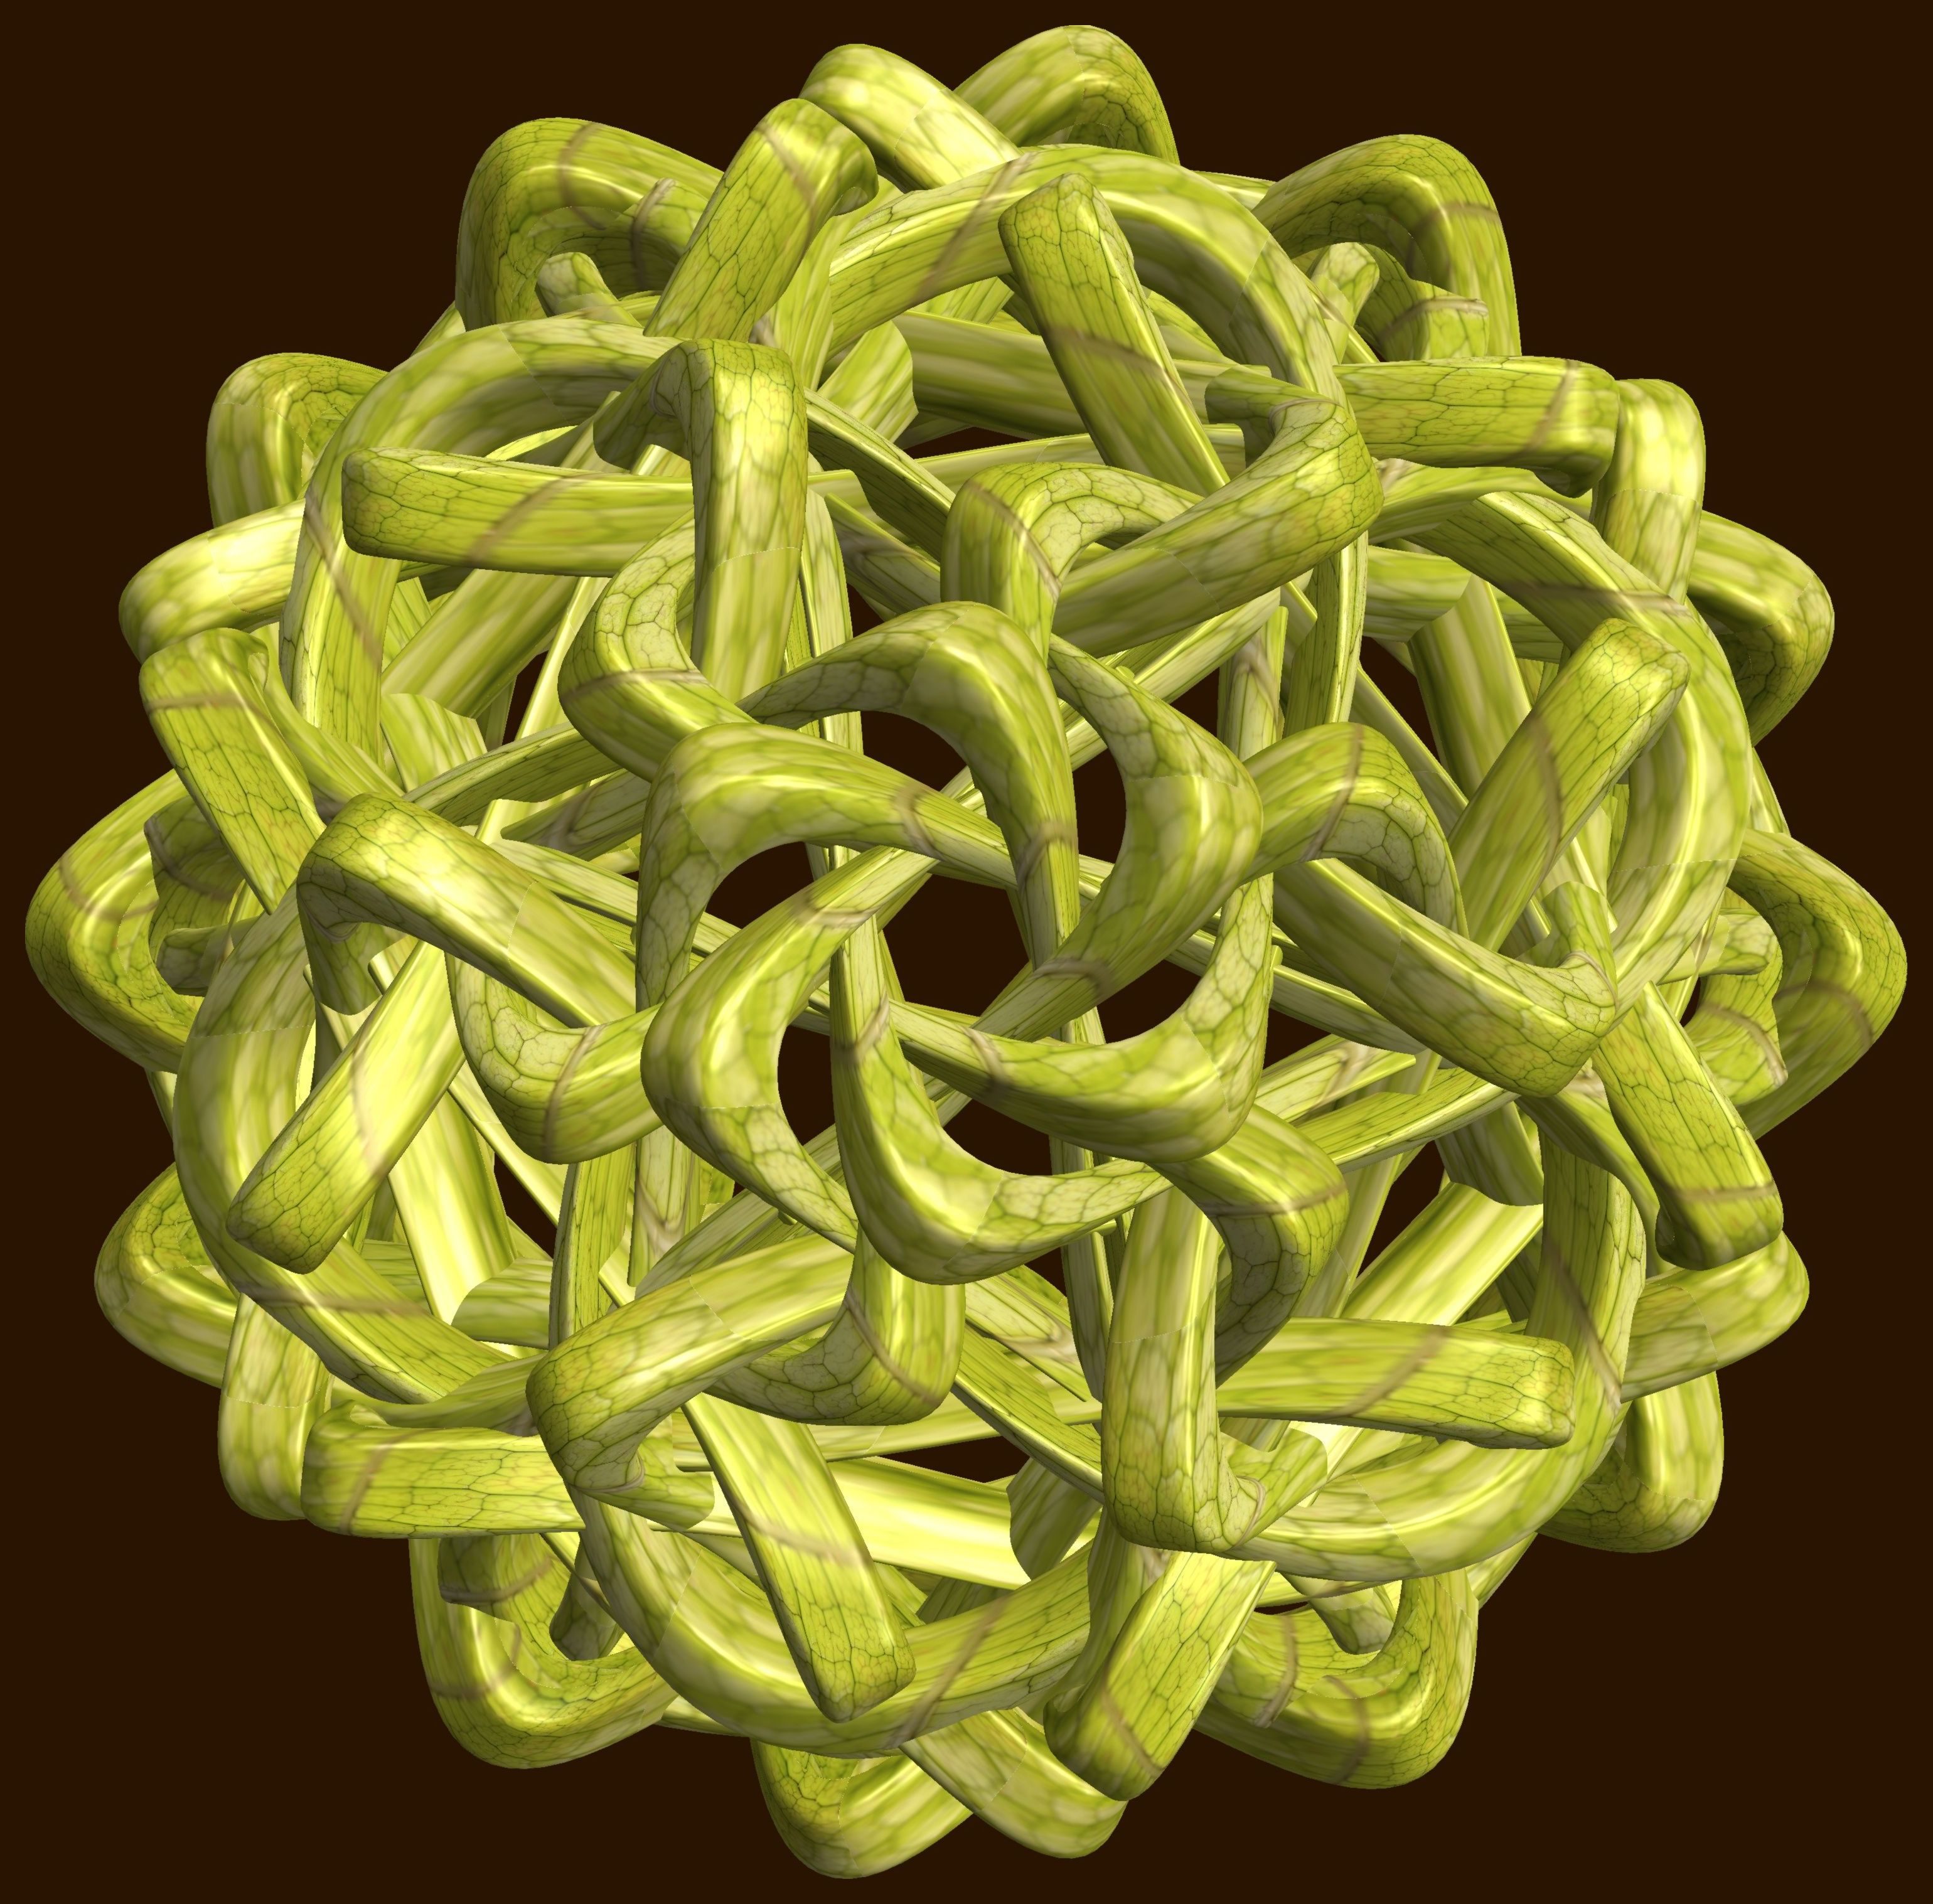
structure, texture, leaf, flower, pattern, green, produce, yellow, cool image, figure, design, symmetry, 3d, graphic, knot, mathematica, cg, parametricplot3d, code, program, algorithm, abstruct, mapping, land plant